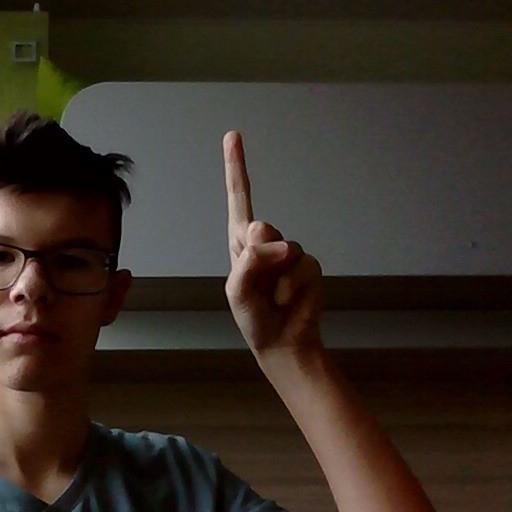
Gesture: one